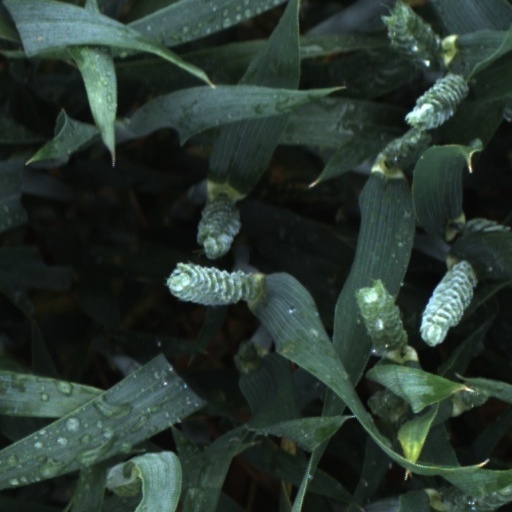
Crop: wheat